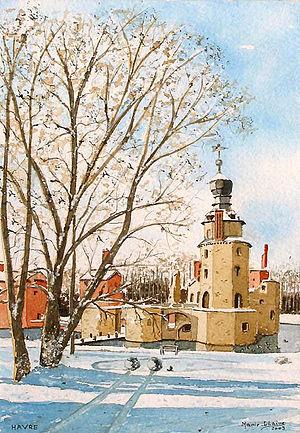
La maison de Croÿ ou de Croy est une ancienne et illustre famille de la noblesse européenne, originaire de Picardie.
Havré est une section de la ville belge de Mons située en Région wallonne dans la province de Hainaut. C'était une commune à part entière avant la fusion des communes de 1977.